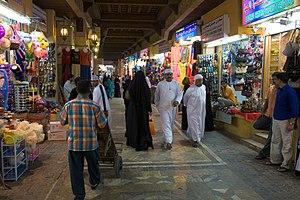
Mascate, également connue en tant que Muscat, est la capitale d'Oman. L'ancien petit port et la vieille ville de Mascate, contenant 25 000 habitants, sont à l'origine de la plus grande agglomération du pays, avec une population dans l'aire métropolitaine de 1 090 797 habitants en 2008.